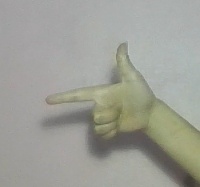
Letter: yaa